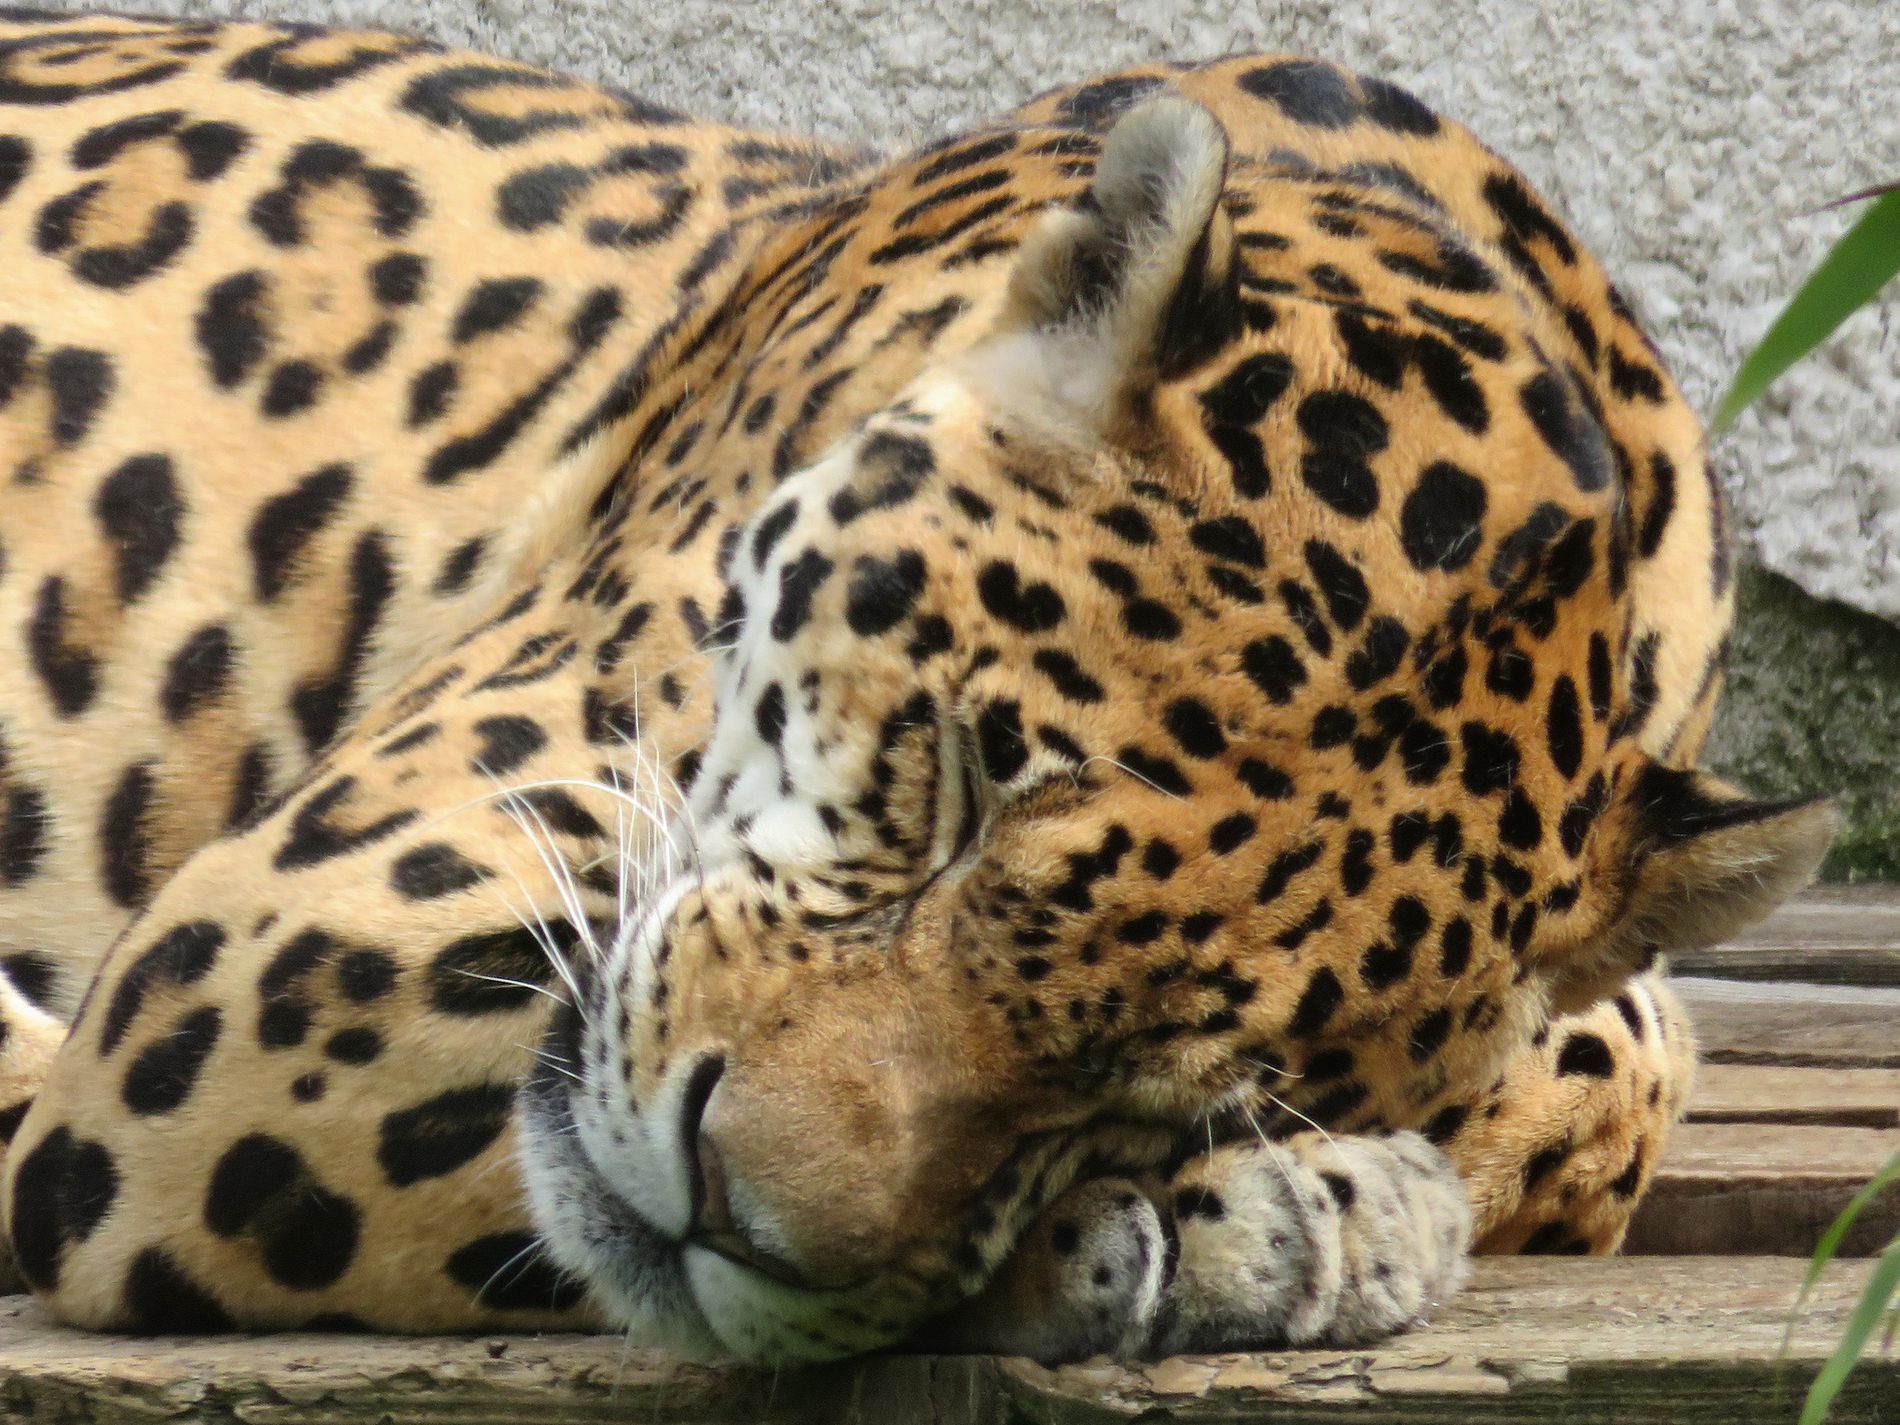
Resting Jaguar
Photo of a reclining jaguar resting. The jaguar's head is in the front, placed on its front paws. The eyes are closed, and it appears to be asleep or highly relaxed. The typical rosette-patterned fur with patches of black forming irregular circles on tawny ground is seen.
Slightly High Angle: The camera appears to be positioned slightly above the jaguar, looking down at it as it rests. This angle provides a clear view of its face and paws.
Labels: Animal, Mammal, Panther, Wildlife, jaguar, wooden surface, Wall
Camera: Canon Canon PowerShot SX720 HS
Lens: 4.3 - 172.0 mm, 4-172mm
Aperture: F6.9
Exposure: 1/200 sec
ISO: 200
Focal length: 172.0 mm